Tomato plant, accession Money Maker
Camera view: vertical (180 deg); turntable rotation: 300 degrees
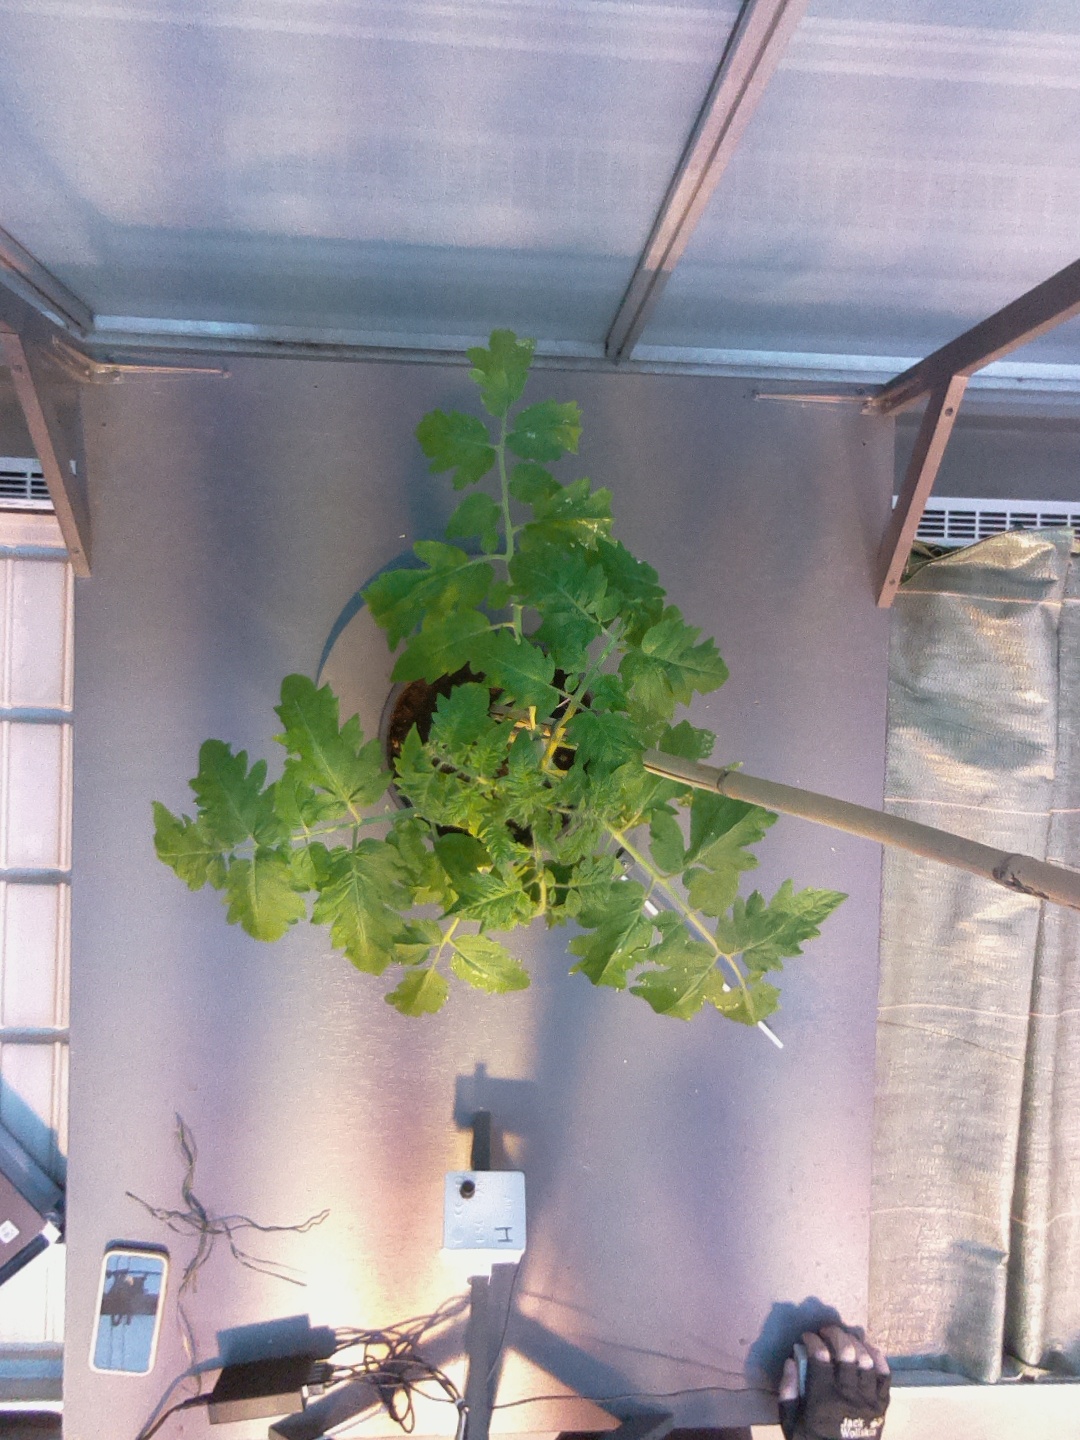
BBCH growth stage 20: First Side shoot start formed